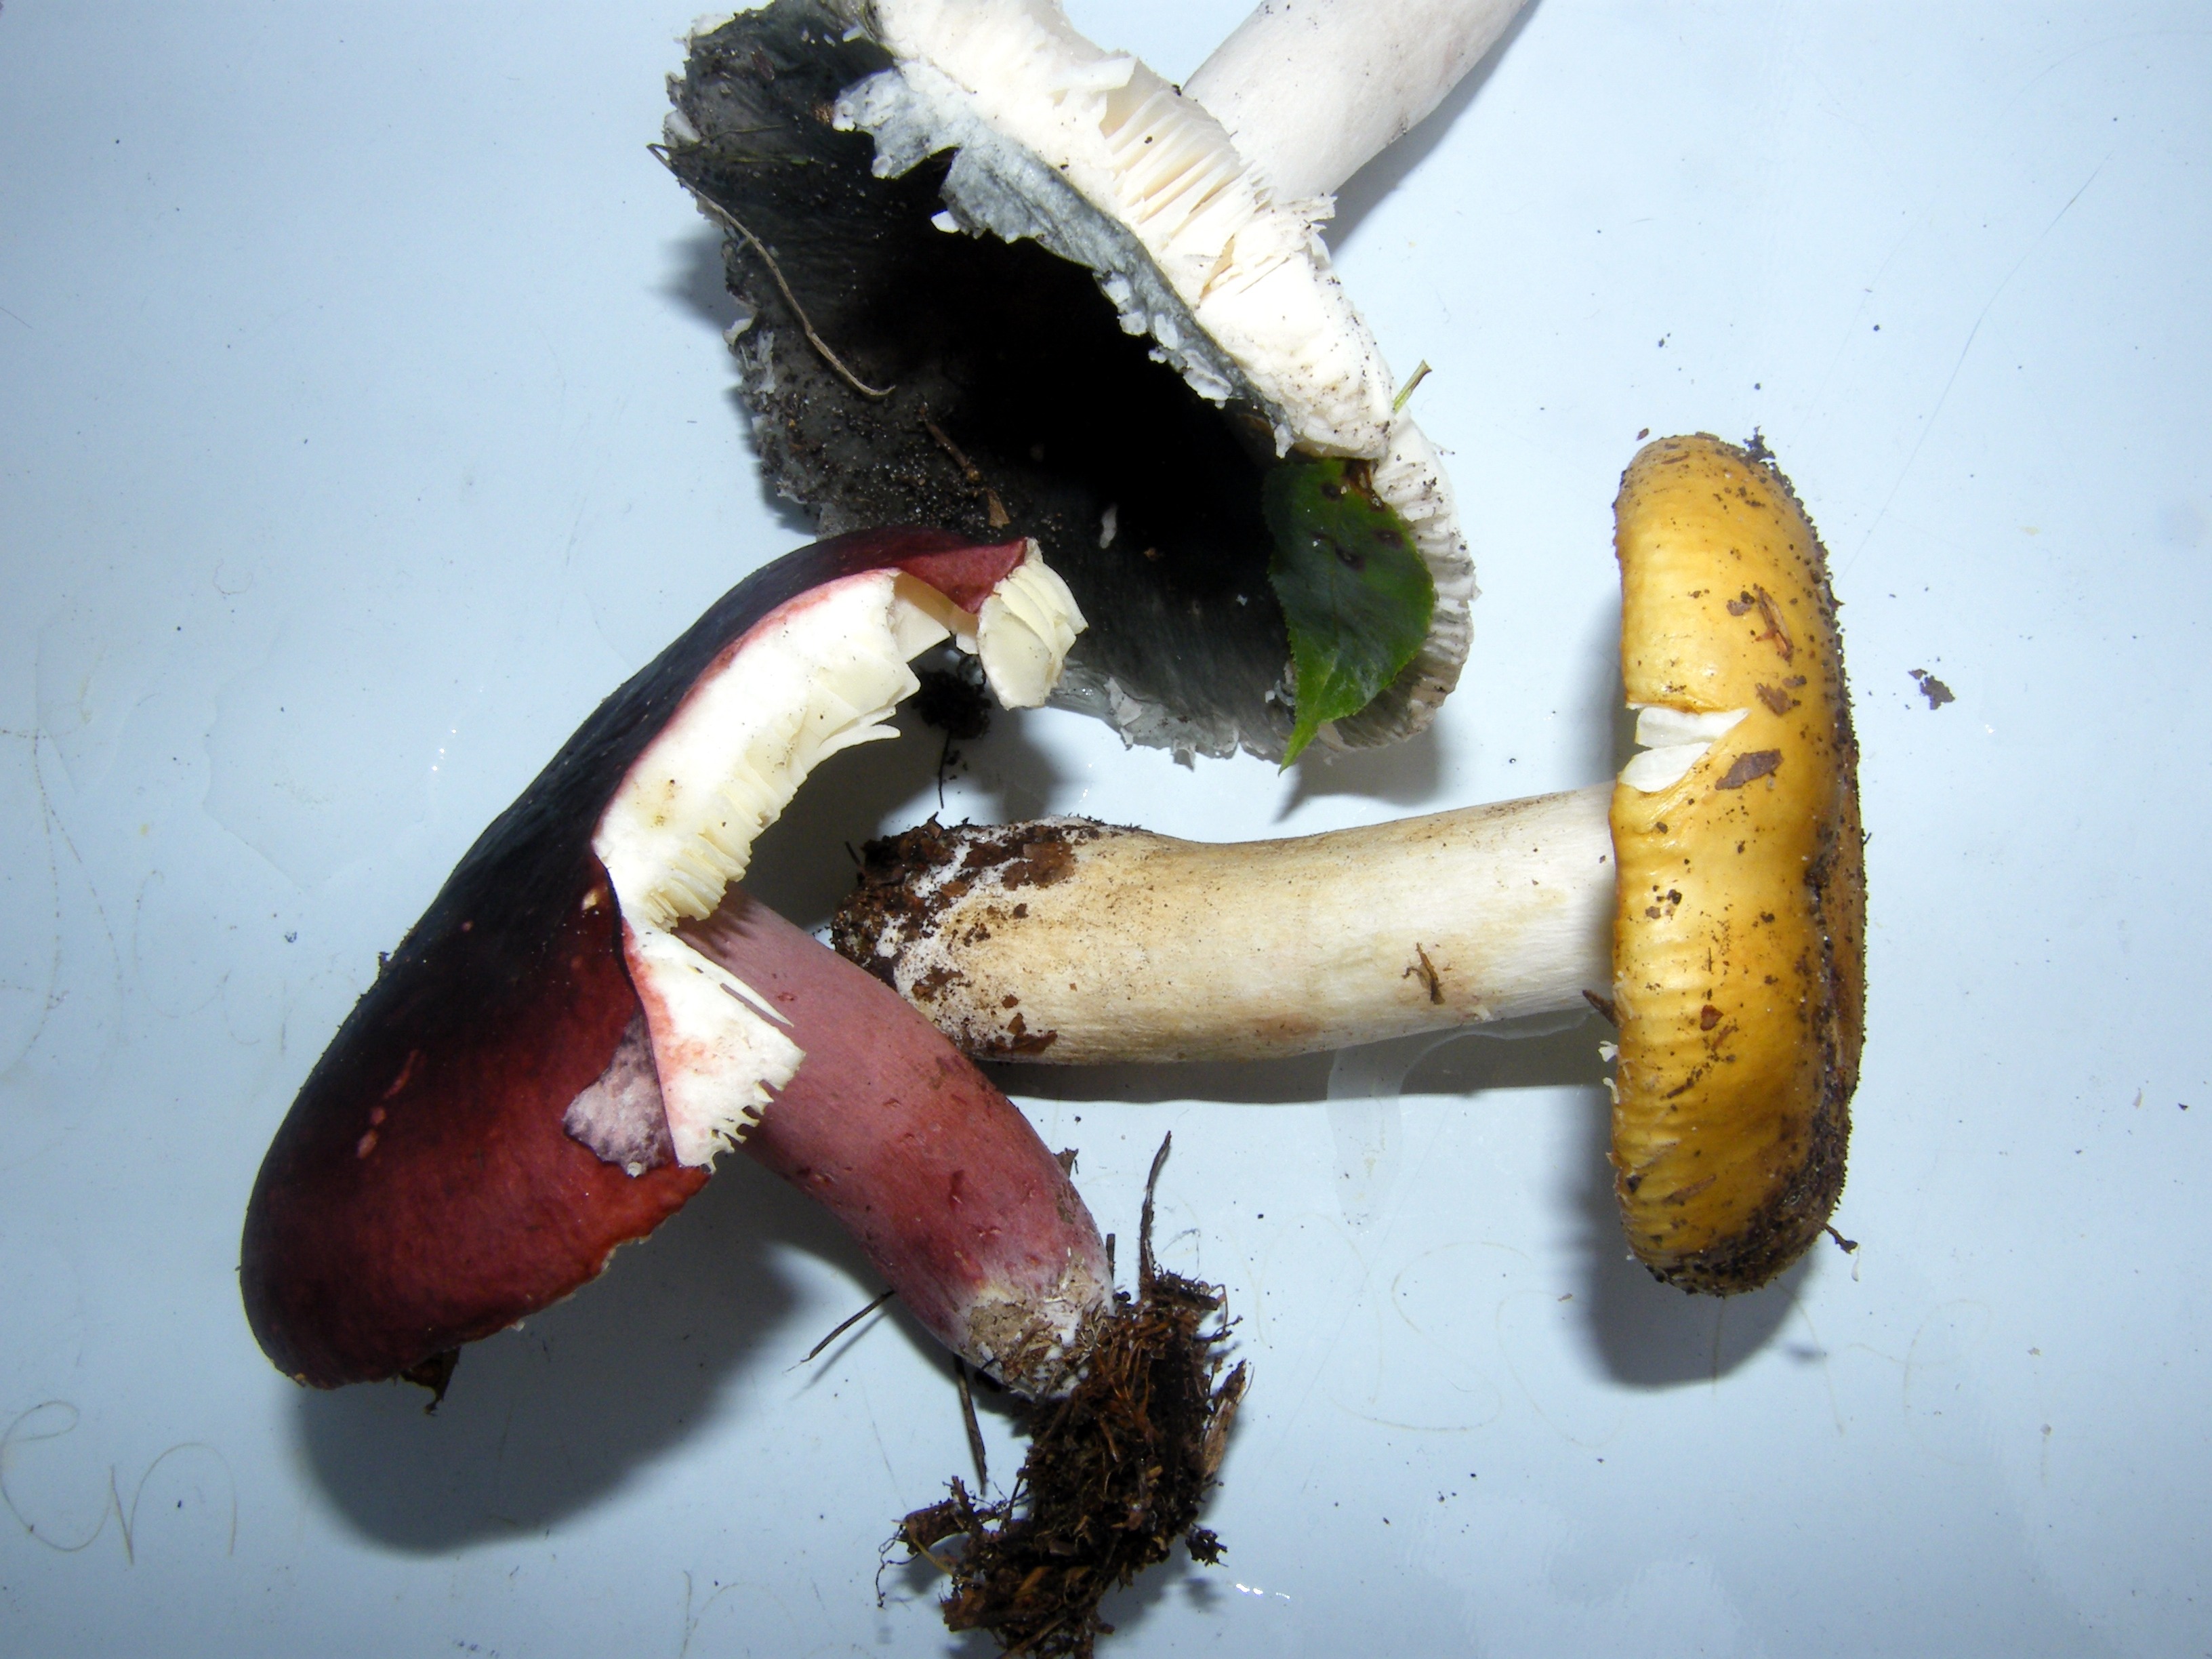
forest, white, red, produce, autumn, mushroom, colorful, yellow, leaves, mushrooms, collect, medicinal mushroom, russulas